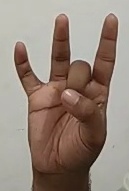
ASL sign: 8